Victoria Dumitrescu

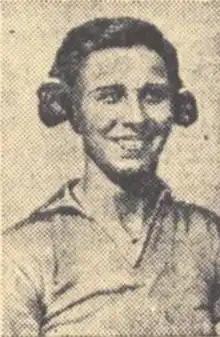

Victoria Dumitrescu (1 December 1935 – 22 December 2009), nicknamed Victorița, was a Romanian handballer who played for the Romanian national team. At club level, she played for Steagu Roșu București.